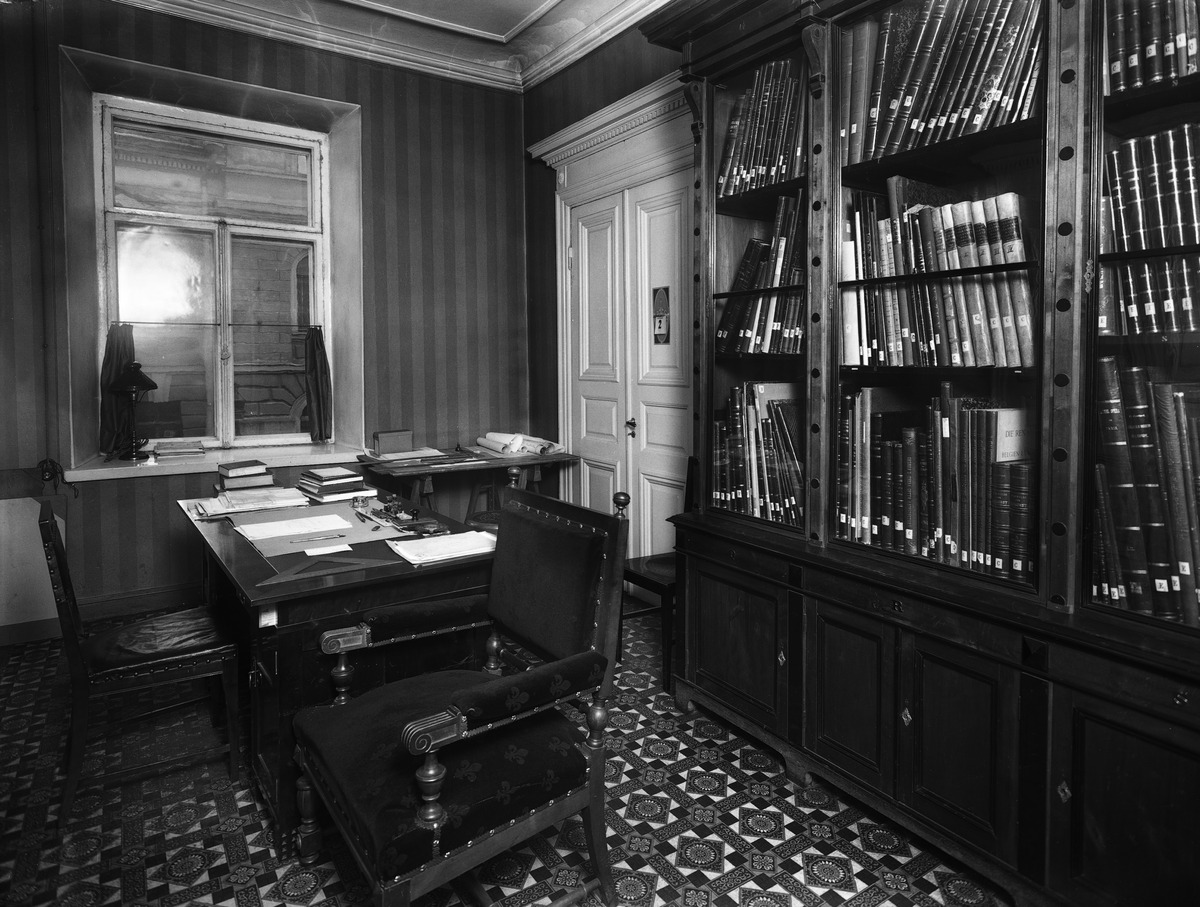
Aleksanterinkatu 8 - 10
sisällön kuvaus: Aleksanterinkatu 8 - 10. Yleisten rakennusten ylihallitus (myöh. Rakennushallitus). mustavalkoinen
Kuvaaja: Sundström, Eric, valokuvaaja
Ajankohta: kuvausaika 1915
Paikka: Suomi, Uusimaa, Helsinki, Kruununhaka Helsinki, Aleksanterinkatu 8 - 10
Aiheet: valtion virastot, rakennushallinto, tapetit, ovet, toimistokalusteet, lattiat